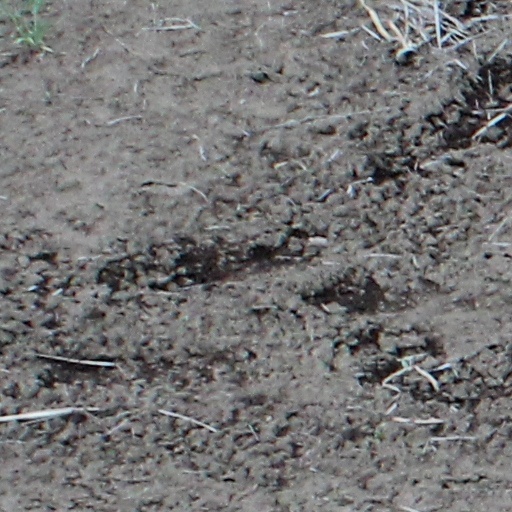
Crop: wheat